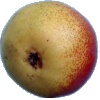
Label: Pear 2